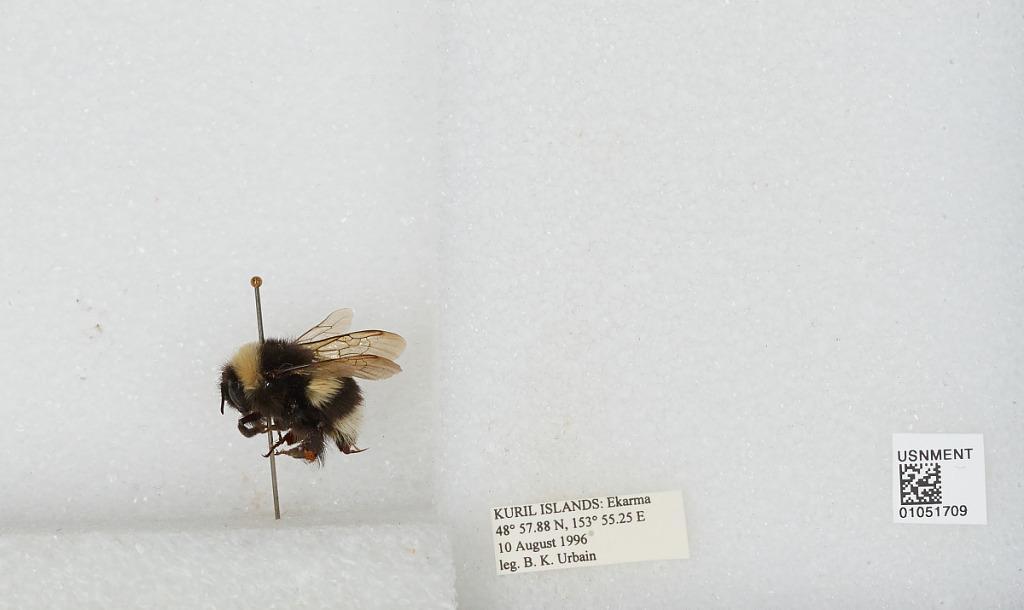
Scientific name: Bombus sp.
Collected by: B. Urbain
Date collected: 1996-8-10
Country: Russia
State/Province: Sakhalin
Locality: Ekarma, Kuril Islands
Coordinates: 48.9647, 153.921